Oysters at Nam Kee's

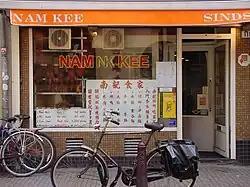
Nam Kee at the Zeedijk in Amsterdam

Oysters at Nam Kee's is a 2002 Dutch drama film, directed by Pollo de Pimentel, starring Katja Schuurman and Egbert Jan Weeber.